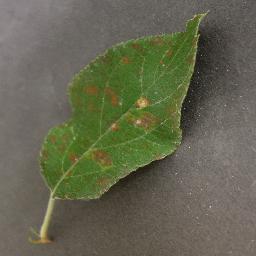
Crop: apple
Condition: cedar_rust